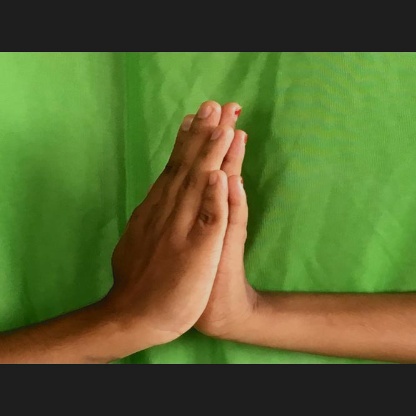
Mudra: Anjali